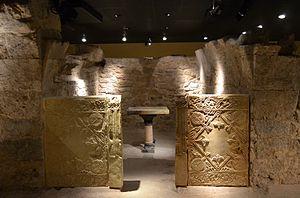
crypte archéologique de la prison Saint-Vincent Martyr, Valence
Vincent de Saragosse est un diacre espagnol, mort martyr à Valence lors de la persécution de Dioclétien. Reconnu saint, il est fêté le 22 janvier.